Tikhon Khrennikov

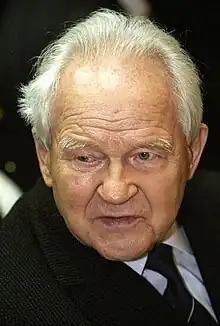
Photograph of Khrennikov in 1991

Khrennikov did not prevent Prokofiev's first wife, Lina Codina, from being charged as a "spy" following her arrest by the NKVD on 20 February 1948. As head of the Composers' Union, Khrennikov made no attempt to have the sentence against Lina Prokofieva quashed or reduced. The Composers' Union did not help Prokofiev's sons, who were compulsorily evicted from their apartment. After Codina returned from the Gulag, the Union of Soviet Composers did nothing to improve the extremely bad living conditions of her family; it was the prominent singers Irina Arkhipova and Zurab Sotkilava who protected Prokofiev's first family. Afterwards, the family was exposed to regular official humiliations. According to Prokofiev's first son, Sviatoslav, the Union refused Codina permission to go to Paris, even though she had been personally invited by the French culture minister to the opening of Prokofiev's memorial board. Instead, Khrennikov took part at that ceremony with his whole family. The Union also refused Lina Prokofieva permission to go to the opening of the Sydney Opera House. At the same time, Sviatoslav Prokofiev noted the typical logic of the Soviet functionary: sometimes Khrennikov could help if it was not dangerous for his own position and career.